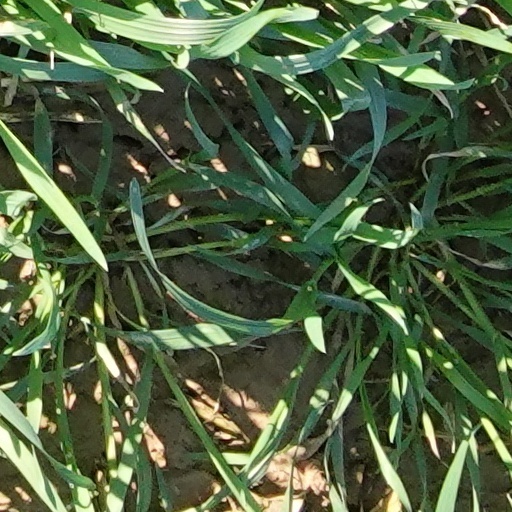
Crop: wheat